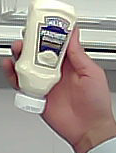
Product: heinz_mayo